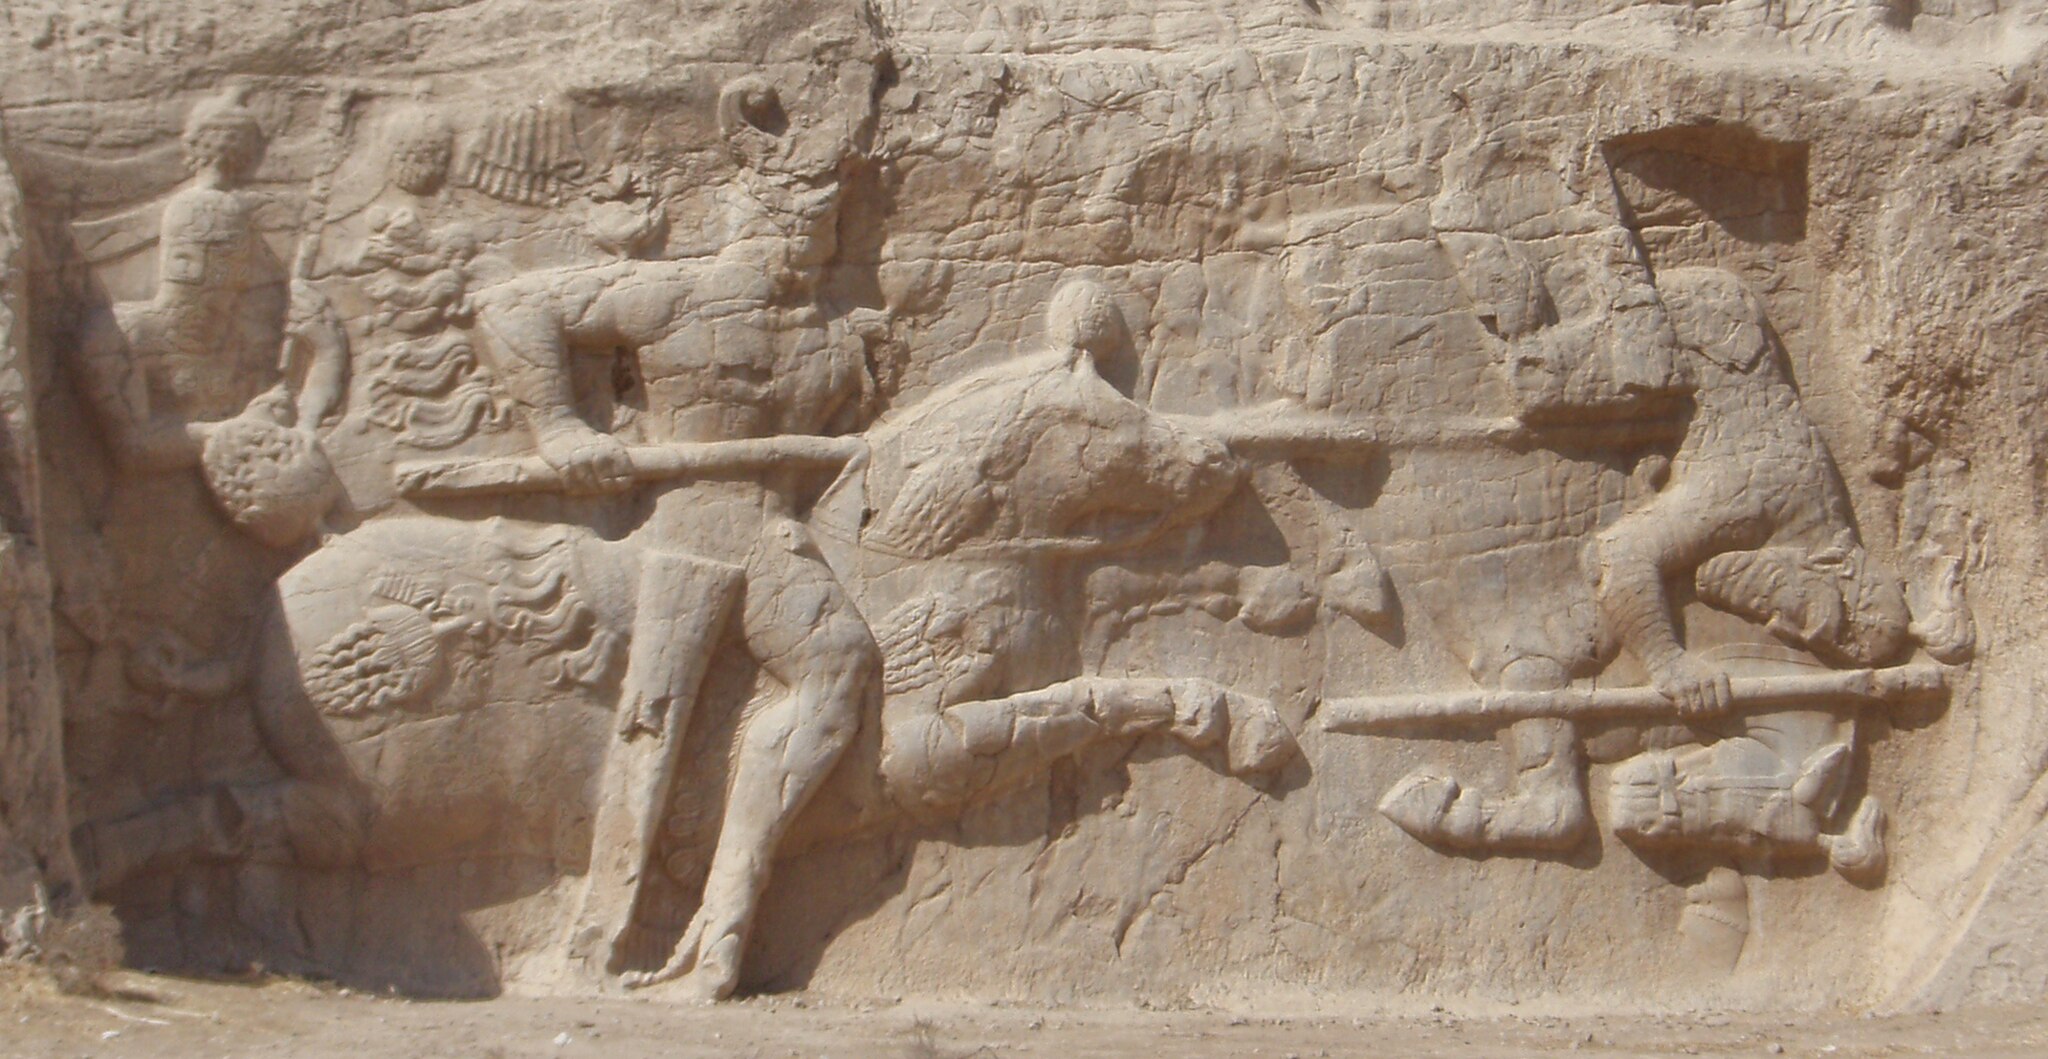
Title: Relief Hormizd II
Description: Relief "The Equestrian Victory of Hormizd II " in Naqsh-e Rustam , Iran
Date: 2008-10-10
Categories: GFDL, Relief of equestrian combat of Hormizd II, License migration redundant, Self-published work